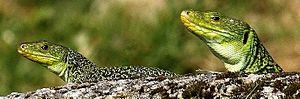
Couple de lézard ocellés male et femelle
La montagne de Lure est une montagne des Préalpes de Haute-Provence, située dans le département des Alpes-de-Haute-Provence. Elle appartient à la même formation géologique que le plateau d'Albion, qu'elle jouxte, et le mont Ventoux. Cette chaîne s'allonge sur 42 kilomètres de long, culmine au signal de Lure et présente un relief très contrasté entre l'adret calcaire, coupé de combes et de vallons, et l'ubac marneux, où s'accumulent monts et ravins.
Le Lézard ocellé est une espèce de sauriens de la famille des Lacertidae. C'est le plus grand lézard d'Europe. Il vit dans les pelouses sèches et milieux ouverts légèrement embroussaillés, habitats typiques du milieu méditerranéen dans le sud-ouest de l'Europe. À l'instar de nombreux lézards, il reste inféodé aux milieux ensoleillés. Quatre sous-espèces sont reconnues et se partagent l'aire de répartition naturelle, il s'agit de T. l. ibericus, T. l. lepidus, T. l. nevadensis et T. l. oteroorum.